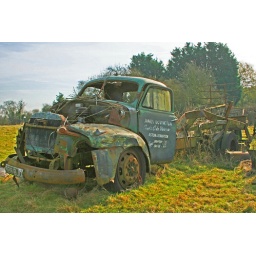
lovely old truck (1960's) in a farmer's field at the edge of my village